Nick Cave and the Bad Seeds

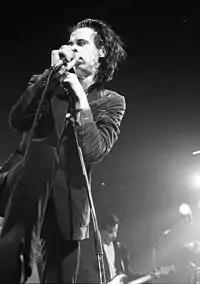
Cave and guitarist Kid Congo Powers during the band's 1986 tour.

After the departure of Race and Lane, the remaining members moved to West Berlin, Germany in 1985 and released a second album "The Firstborn Is Dead". The album was heavily influenced by the gothic Americana of the American South and blues music, exemplified in songs such as "Tupelo" and "Blind Lemon Jefferson", which reference the birth of Elvis Presley and Blind Lemon Jefferson respectively. Released the following year, the album "Kicking Against the Pricks" explored such influences with renditions of material by Johnny Cash, John Lee Hooker and Lead Belly. The 1986 album also marked the arrival of Swiss drummer Thomas Wydler, a member of Die Haut, and featured guest appearances from Race, Pew, and Birthday Party guitarist Howard, who had briefly toured with the Bad Seeds as a substitute member in 1985. Pew's death from an epileptic seizure also occurred in 1986.